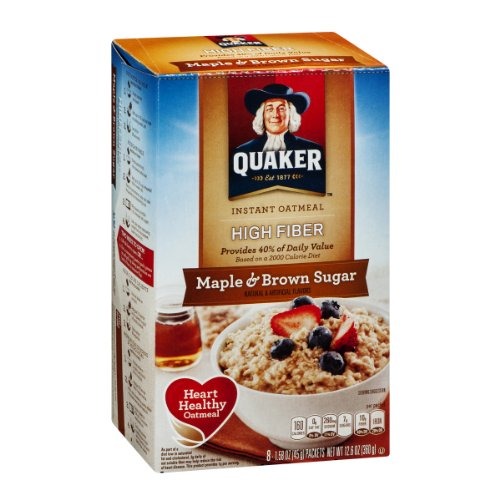
Item Name: Quaker Instant Oatmeal High Fiber Maple & Brown Sugar
Value: nan
Unit: None

Price: 4.73